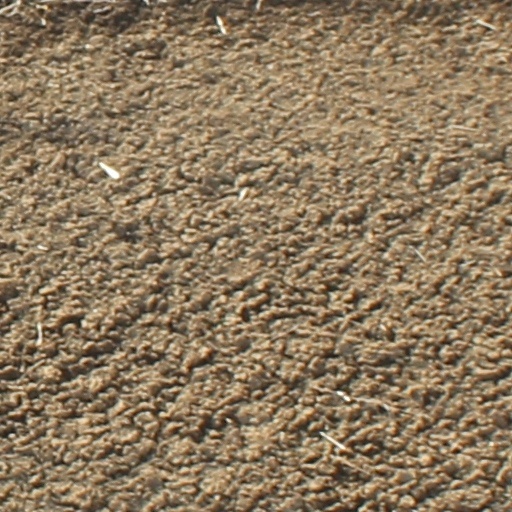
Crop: wheat